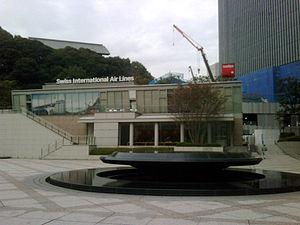
Le Sanno Park Tower Annex a le Swiss House, les bureaux japonais de Swiss International Air Lines 日本語: 山王パークタワーアネックス - スイスハウス - スイス国際航空日本事務所
SWISS est la compagnie aérienne nationale de la Suisse formée par la fusion de Swissair, alors en faillite, et de Crossair. Les créanciers majoritaires de Swissair, le Crédit Suisse et l'UBS, s'arrangent au travers du plan Phoenix 26 pour vendre Swissair à Crossair. Cette dernière change de nom et devient SWISS. Elle commence ses opérations le 2 avril 2002.